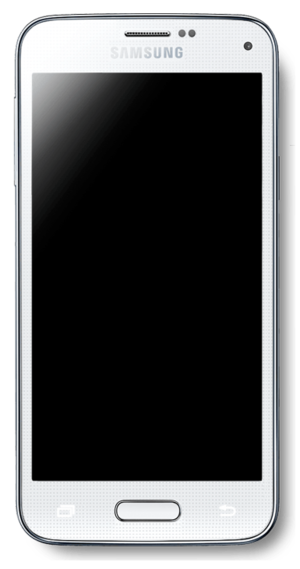
Les Samsung Galaxy S5 et S5 Mini sont des smartphones développés par Samsung Electronics, présentés au Mobile World Congress en 2014 à Barcelone avant d'être commercialisés le 11 avril 2014. Ils font partie de la gamme Galaxy S.